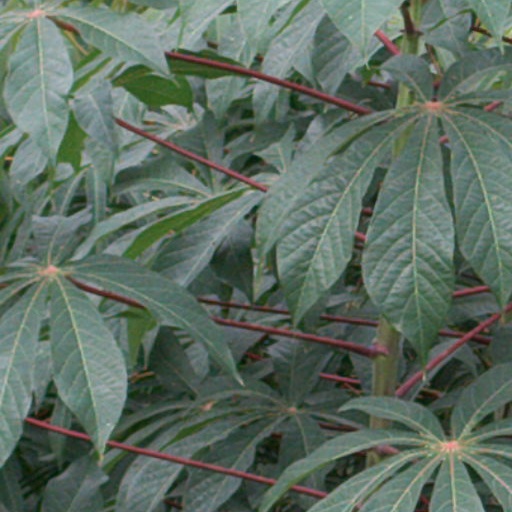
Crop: cassava